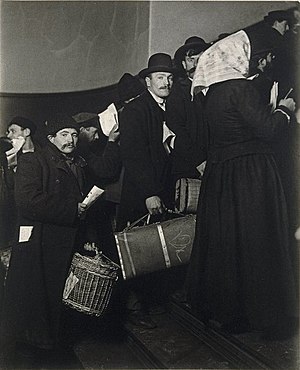
RMS Titanic / Myter om Titanic
Rejsende ankommer Ellis Island omkring 1908. Foto: Lewis Hine
RMS Titanic var rederiet White Star Lines stolthed og det andet skib i Olympic-klassen. Det var tidens største dampdrevne skib. Titanic forliste natten mellem 14. og 15. april 1912. Forliset gik over i historien som en af de største skibskatastrofer i fredstid.